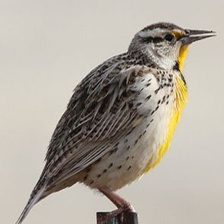
Species: EASTERN MEADOWLARK
Scientific name: STURNELLA MAGNA